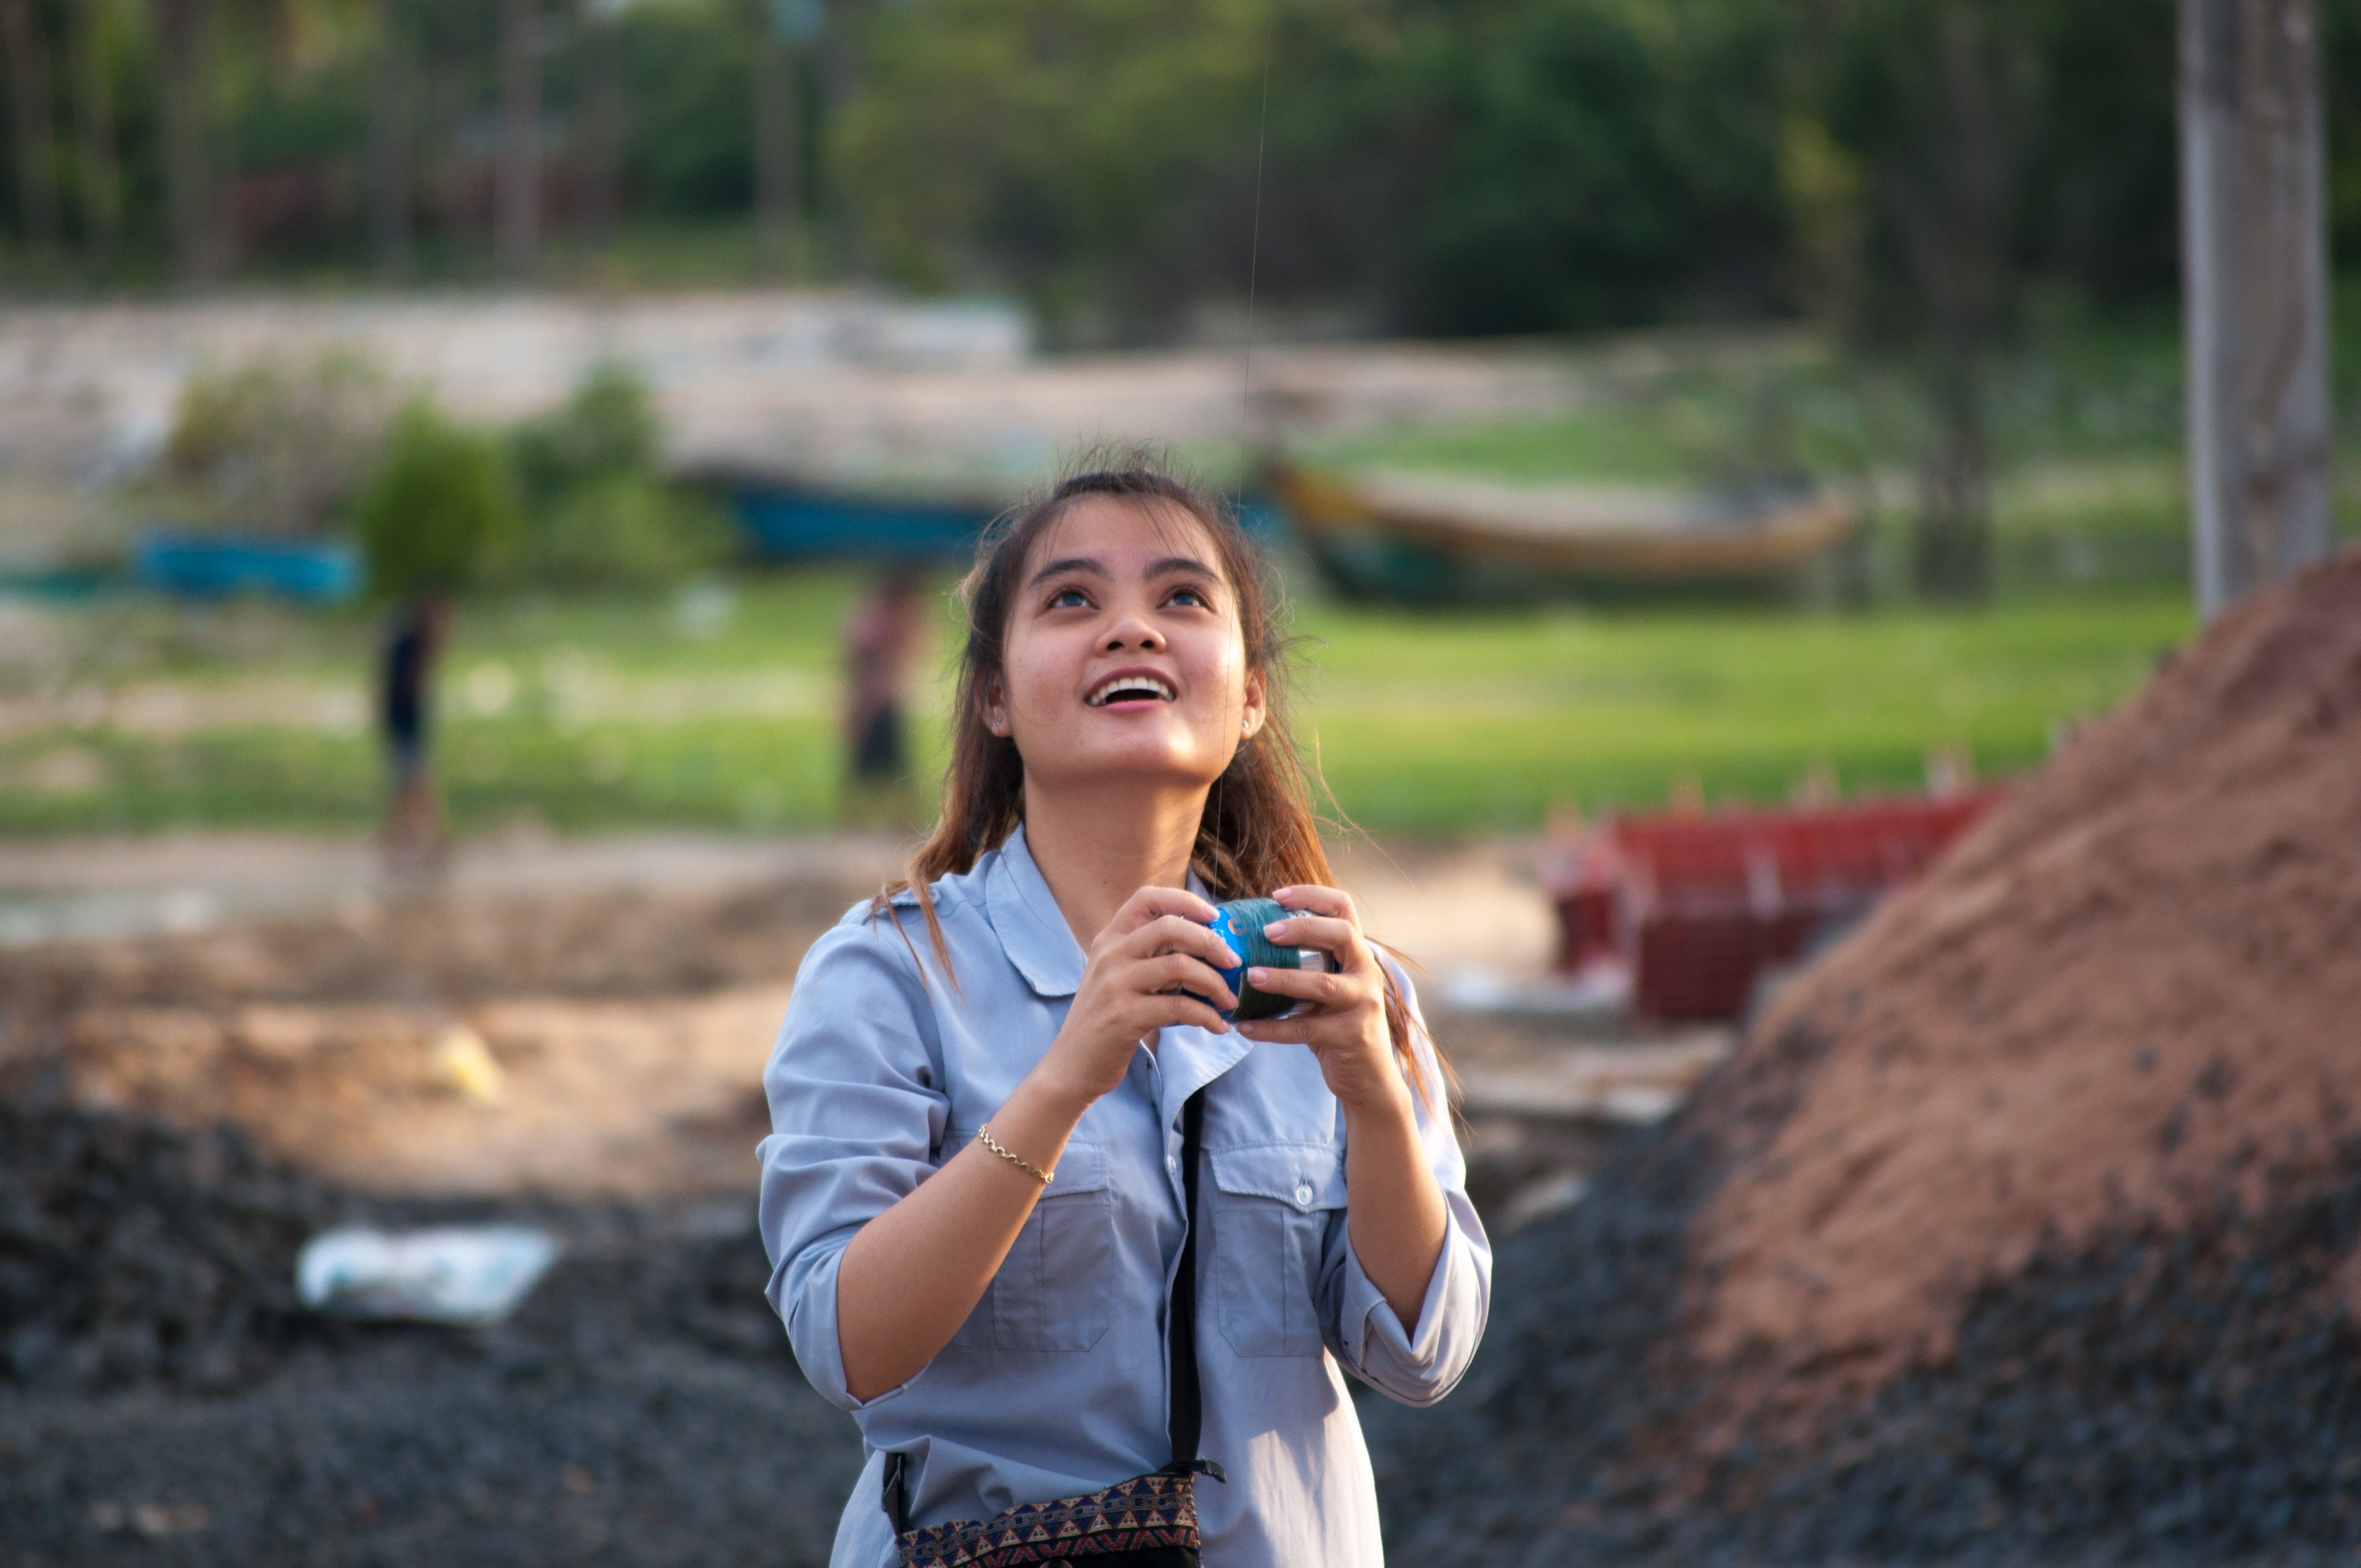
people, girl, vacation, child, childhood, vietnam, the sea, fly a kite, portrait photography